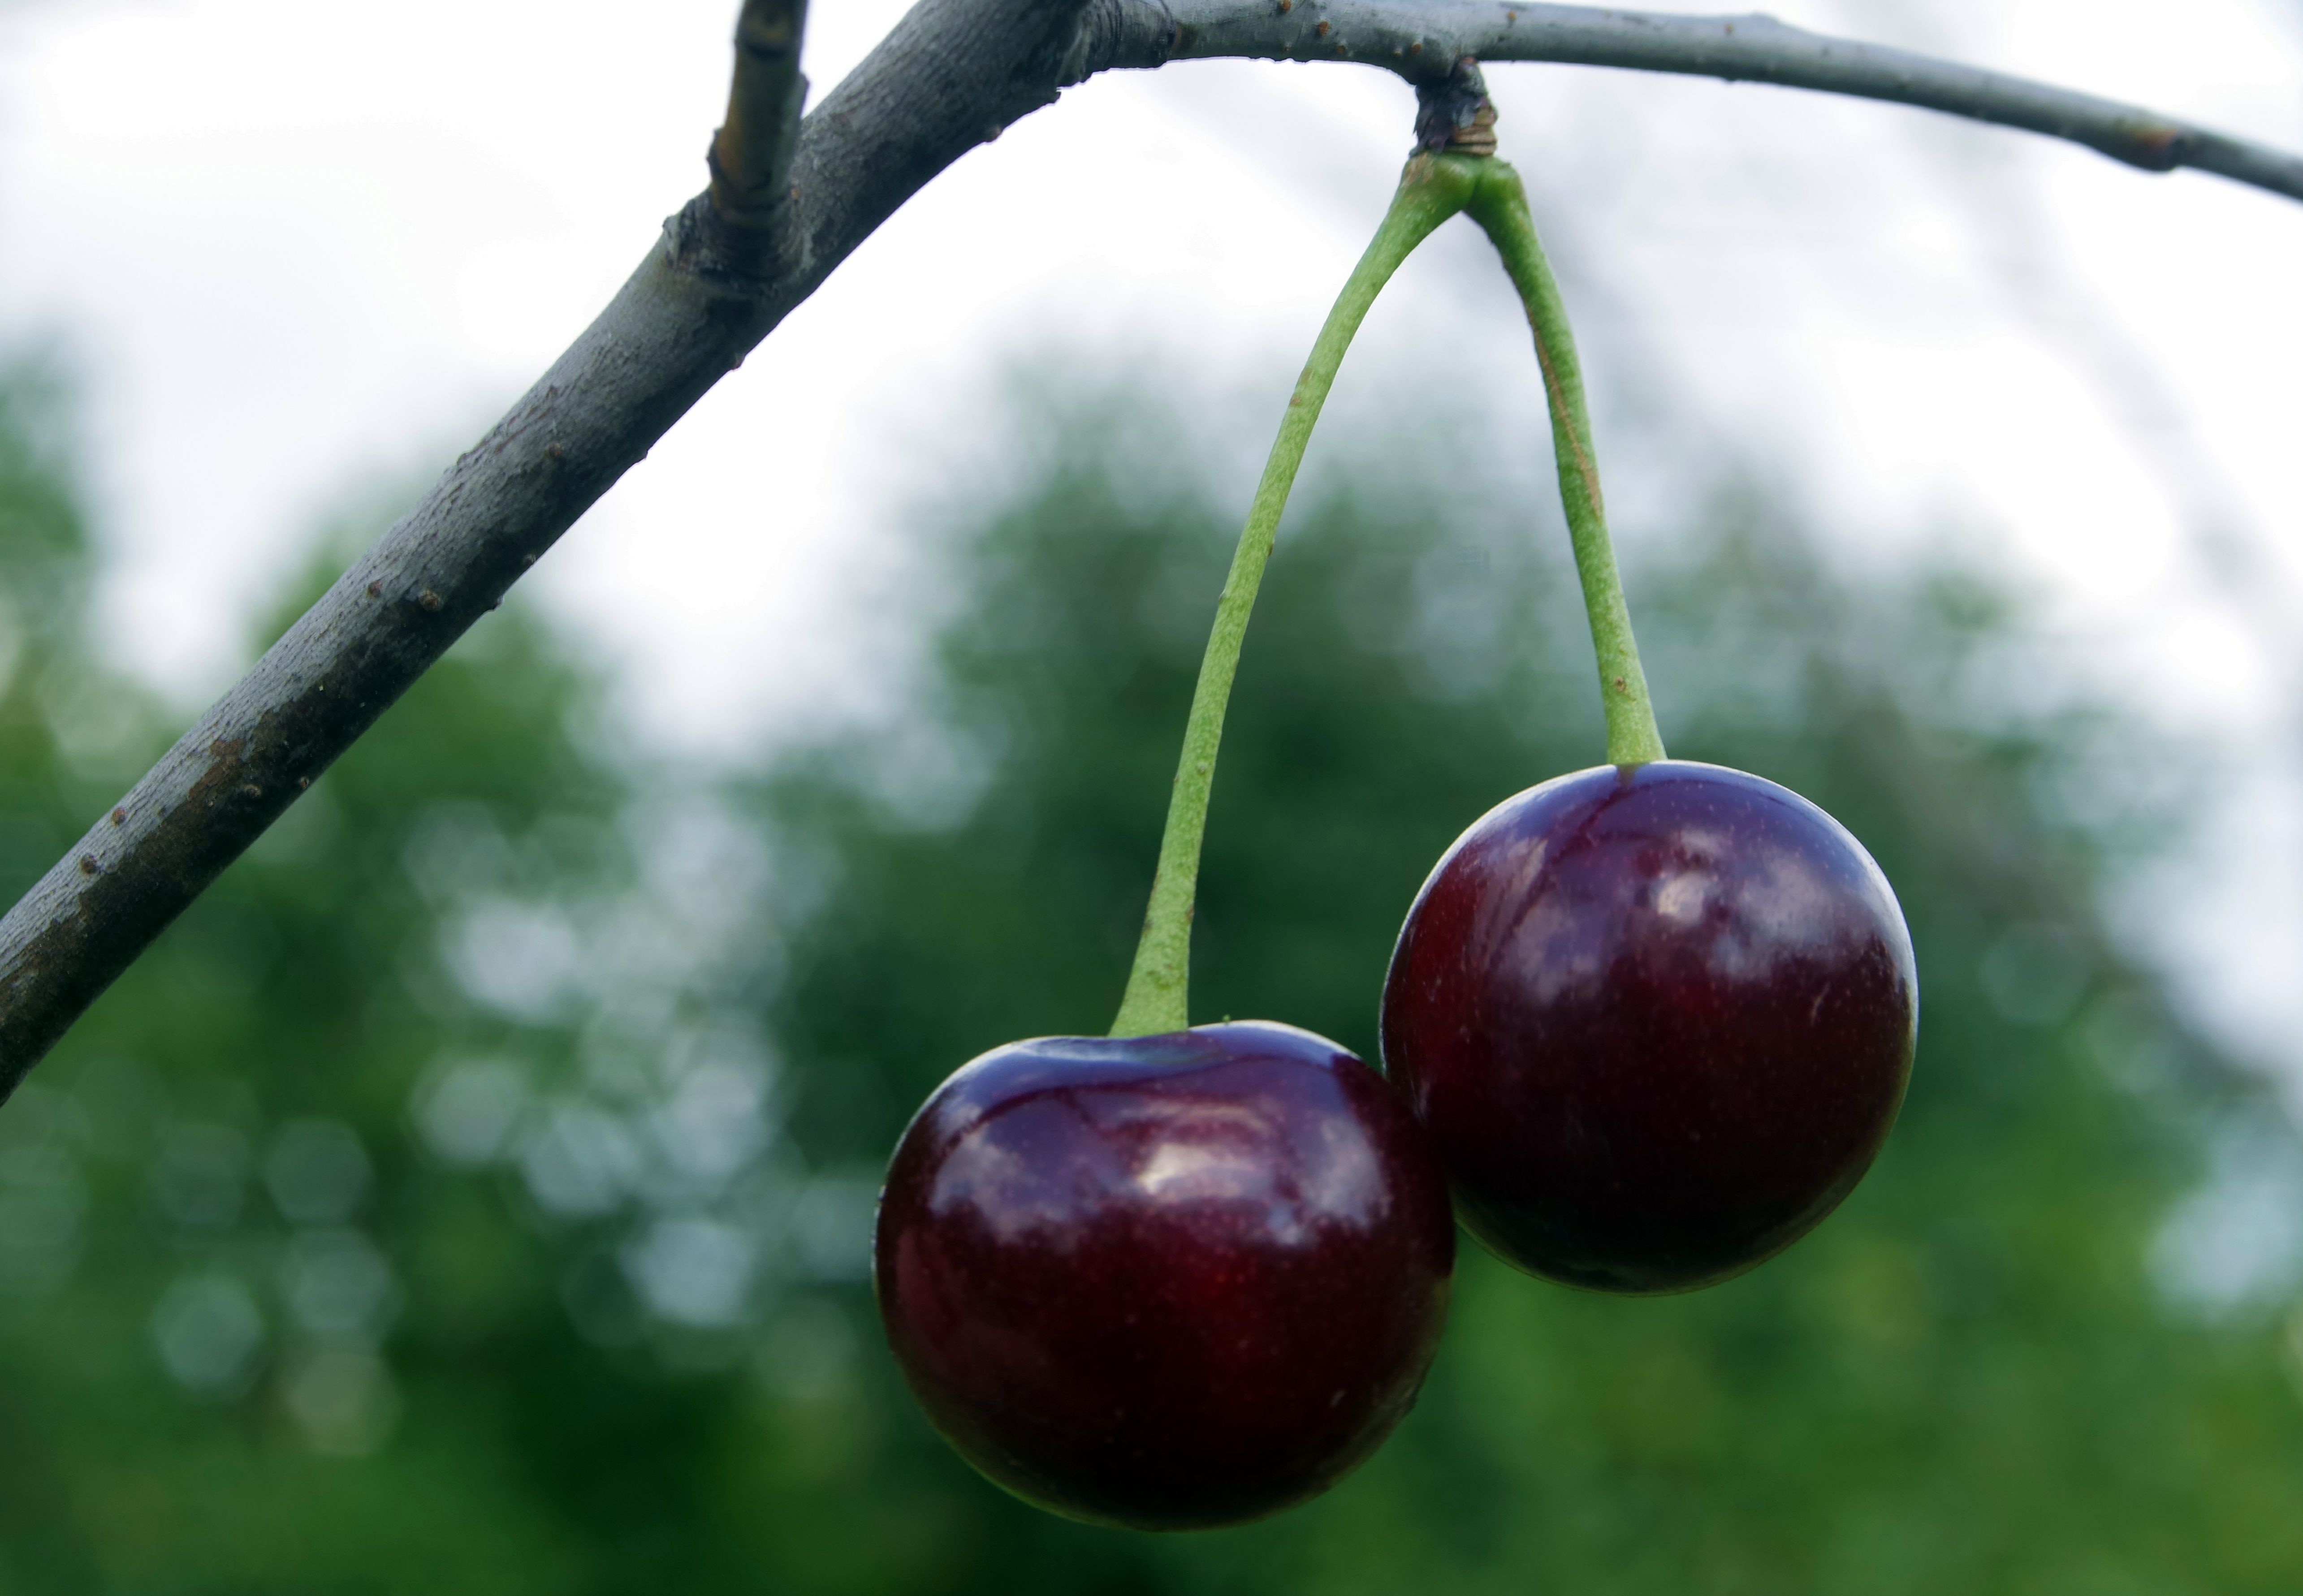
apple, tree, nature, branch, plant, fruit, flower, food, red, produce, natural, fresh, garden, healthy, health, plum, vitamin, eating, healthy food, vitamins, cherry, cherries, flowering plant, rose family, eco friendly, damson, the cherries, land plant, rose order